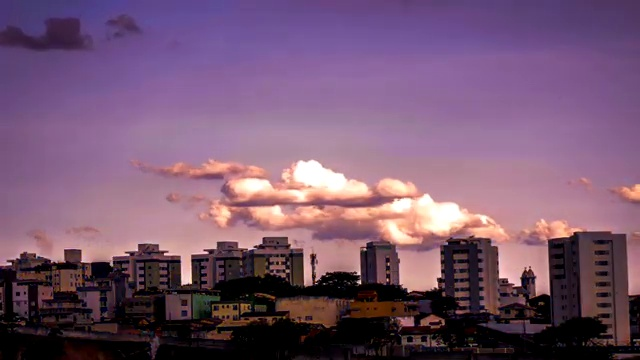
Fire: no
Smoke: no